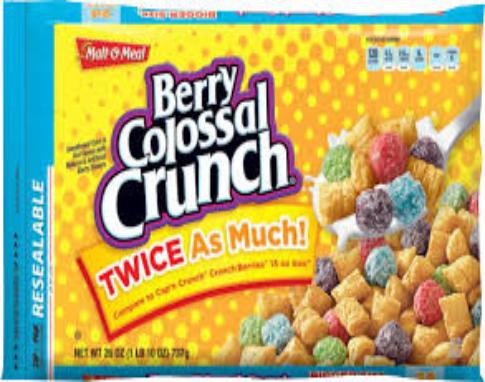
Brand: Colossal Crunch
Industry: Food